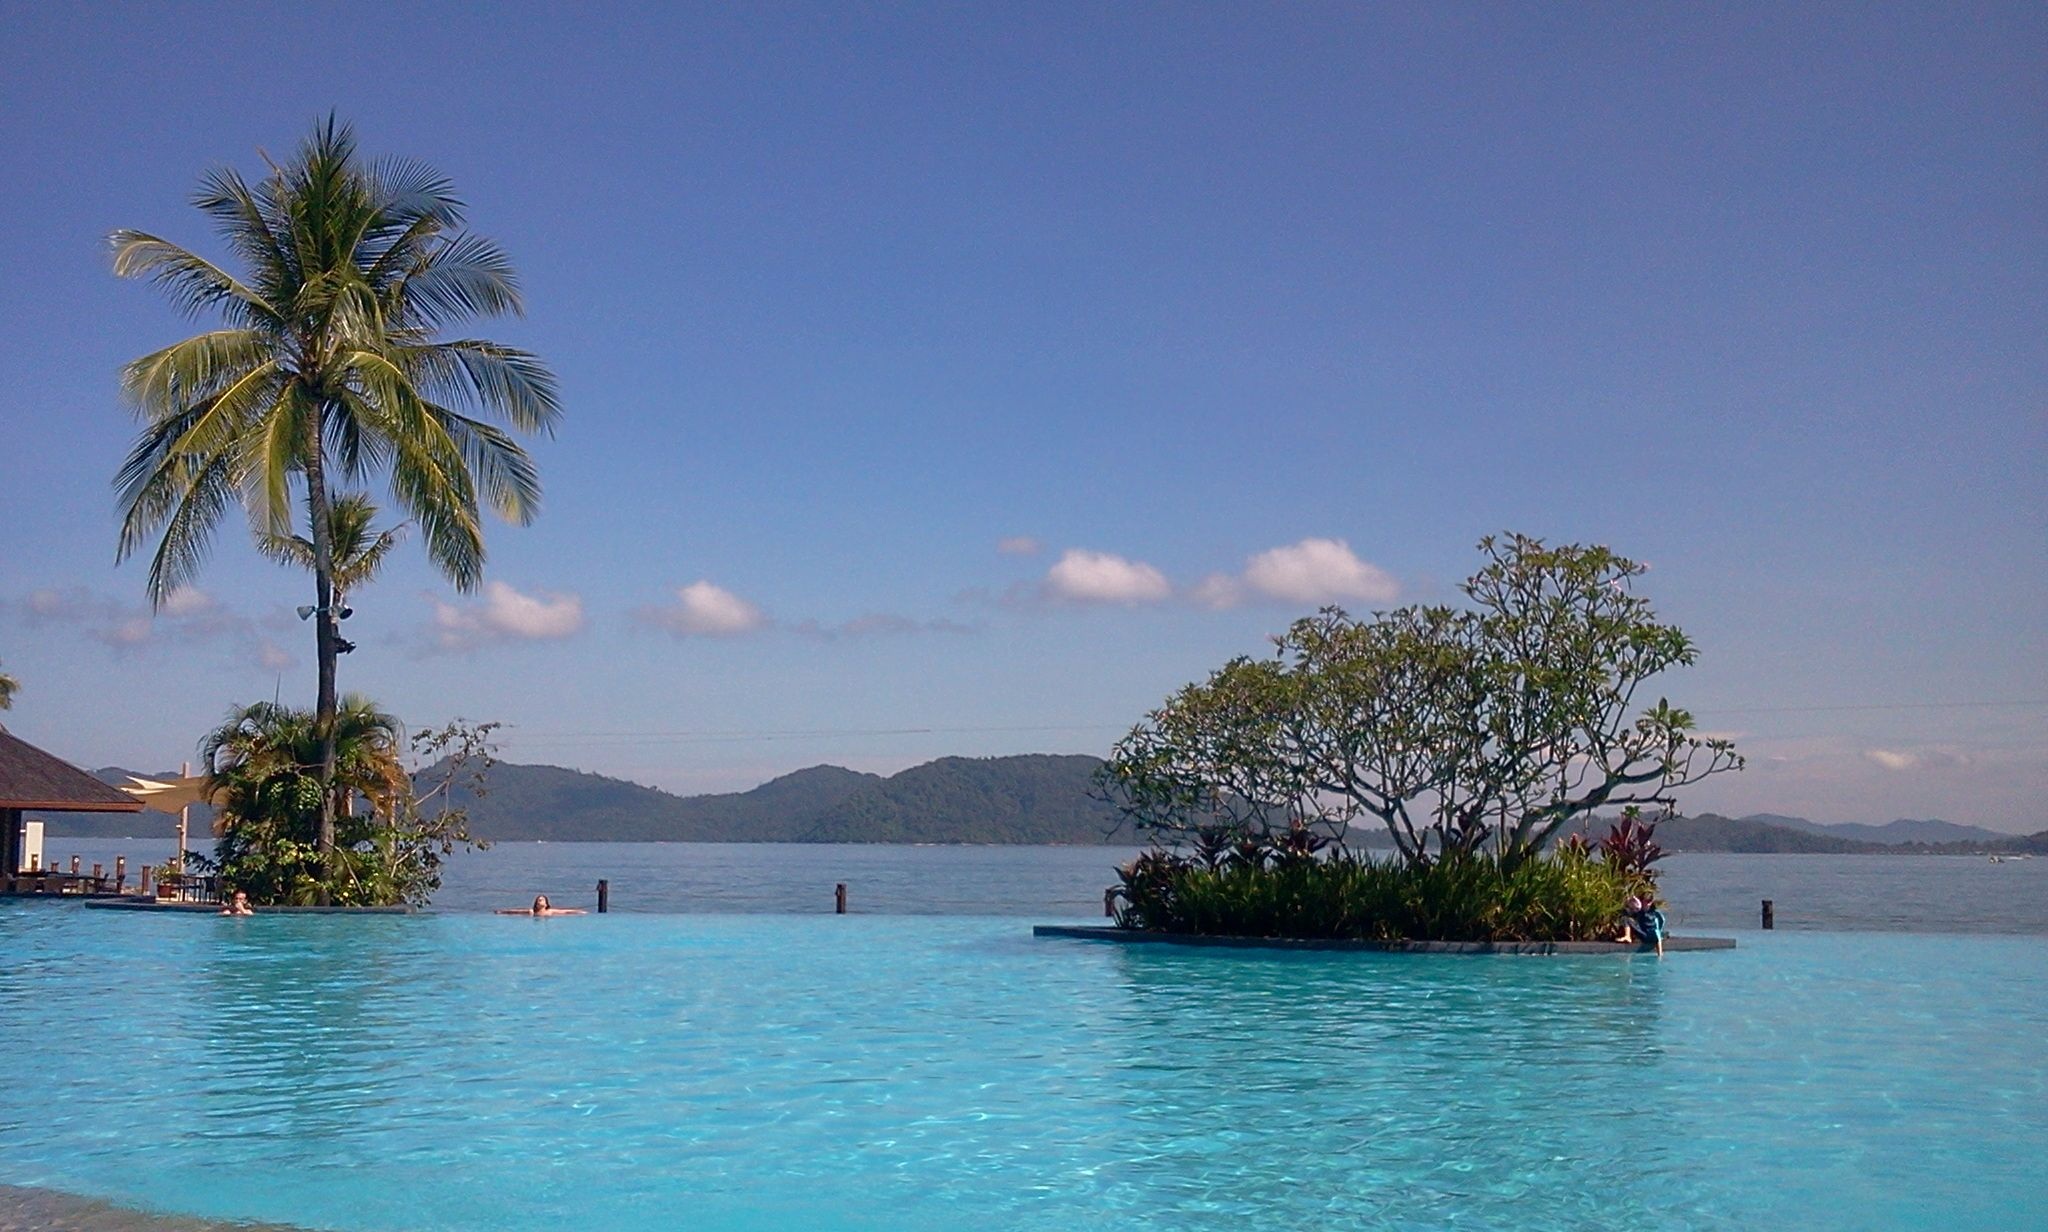
beach, sea, coast, tree, ocean, shore, lake, vacation, travel, pool, swimming pool, lagoon, bay, island, body of water, caribbean, tropics, cape, islet, kota, kota kinabalu, arecales, southland